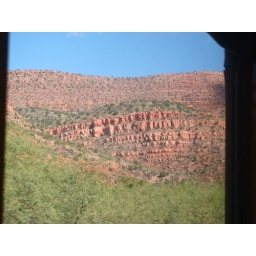
View from the train ride in the canyon